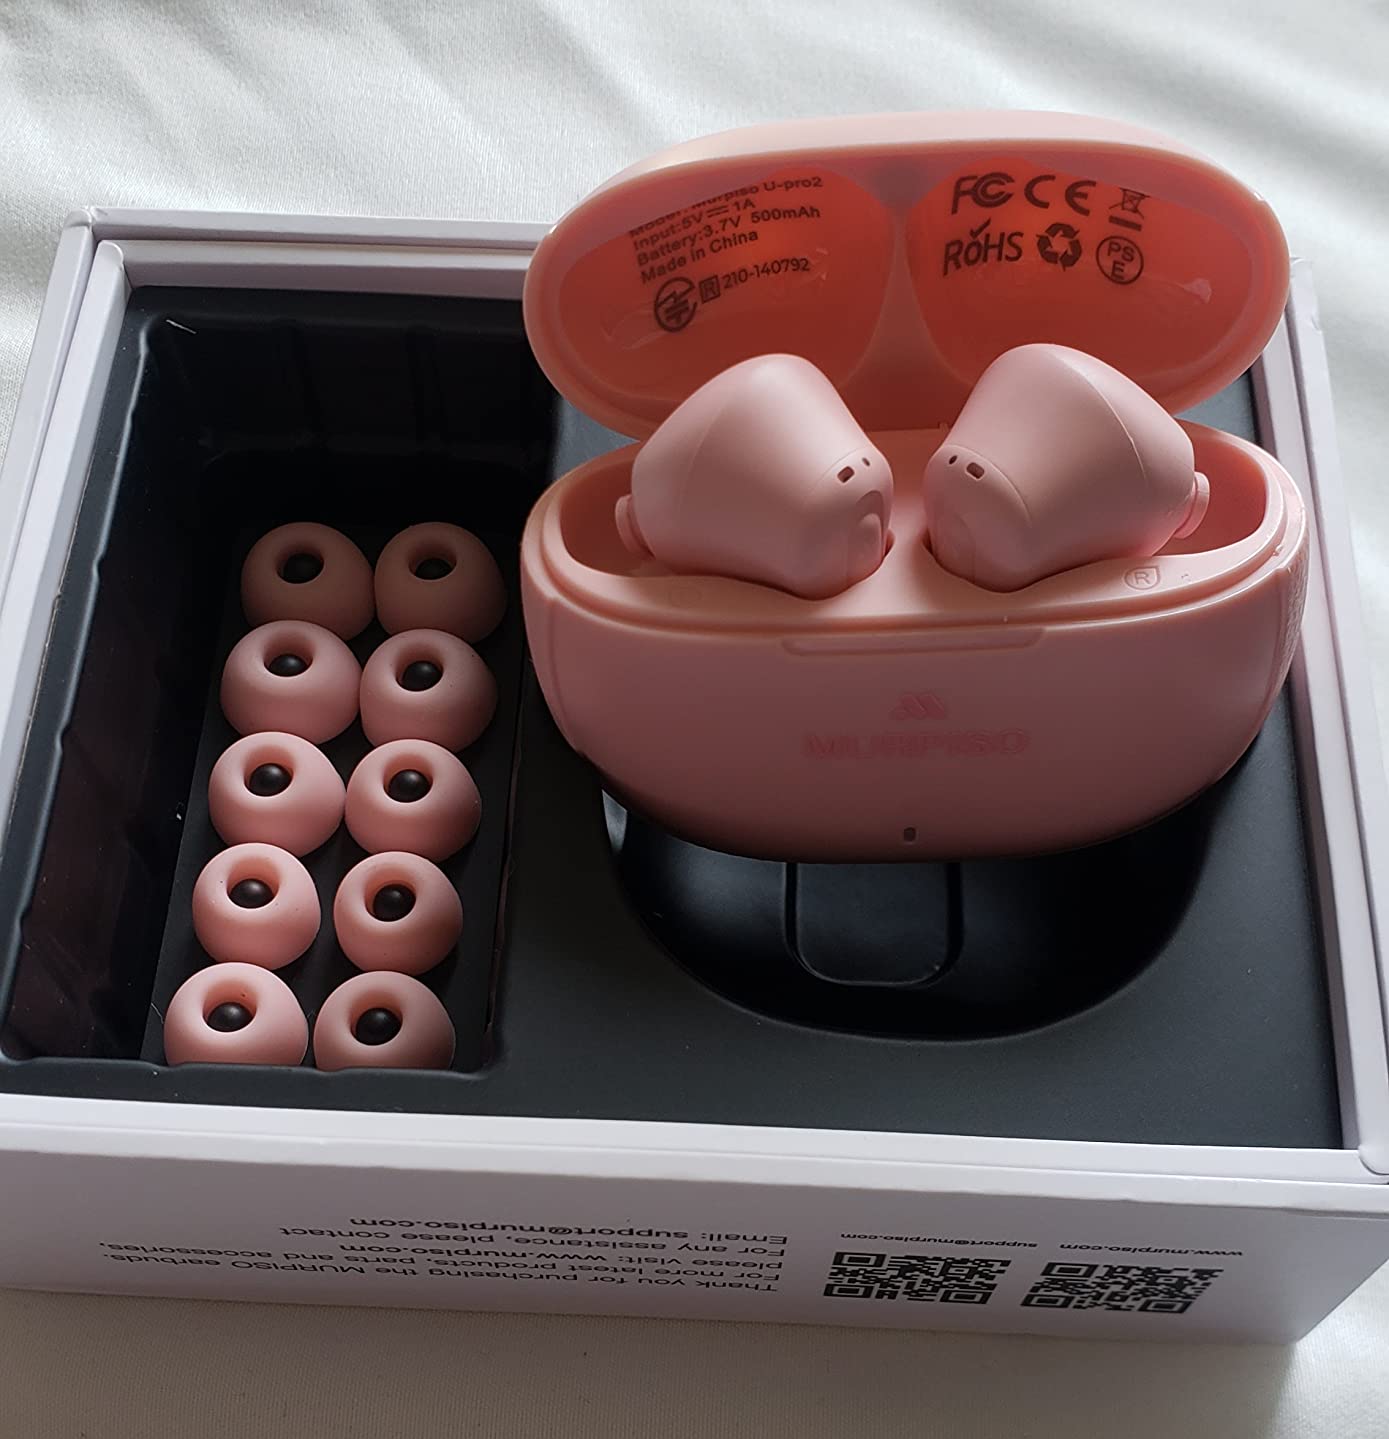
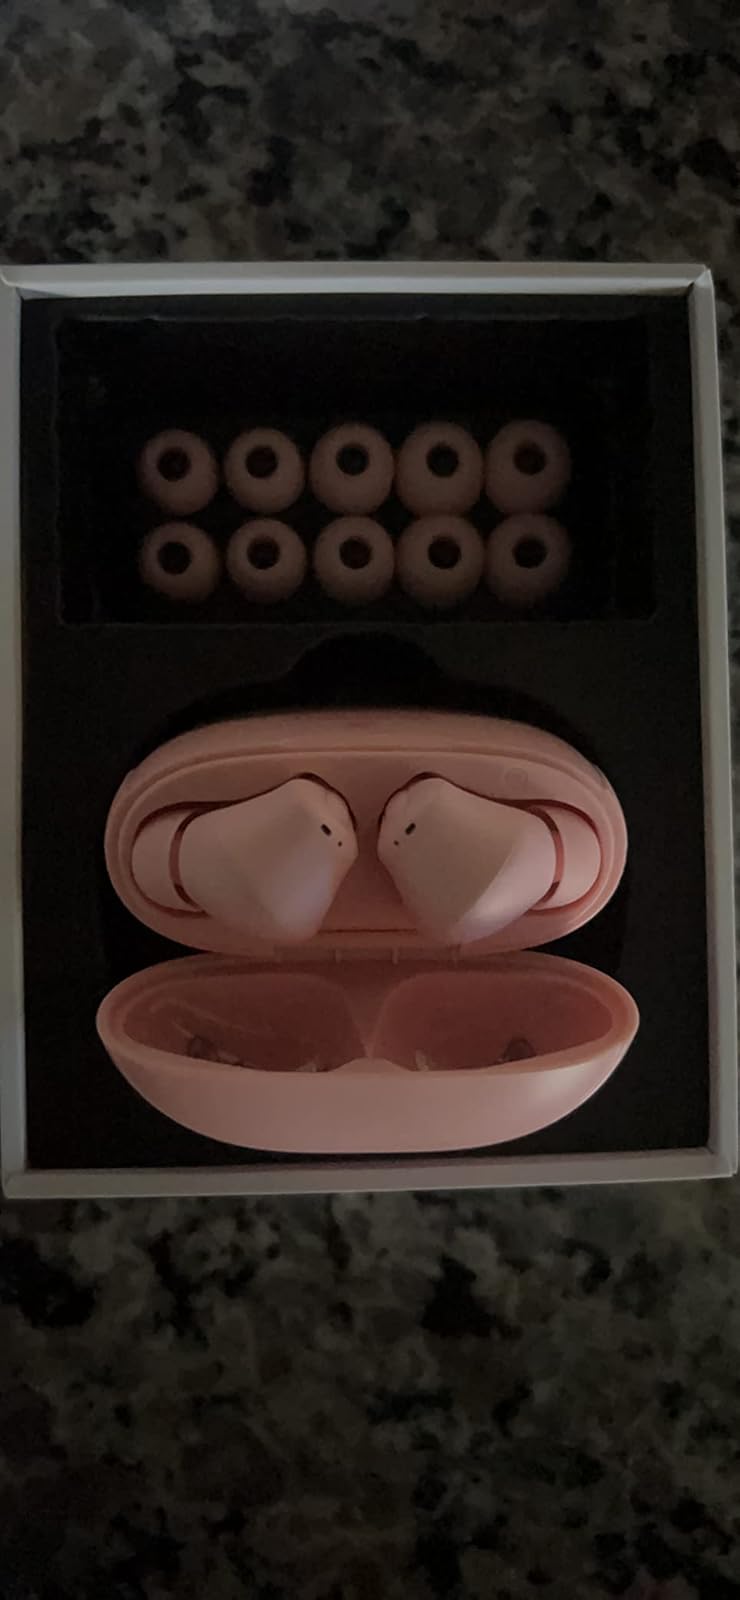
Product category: earbuds
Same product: yes